21st AVN Awards

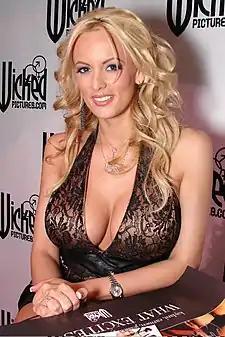
Stormy, Best New Starlet winner

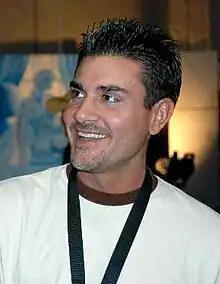
Michael Stefano, Male Performer of the Year winner

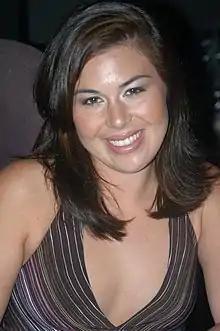
Ashley Blue, Female Performer of the Year

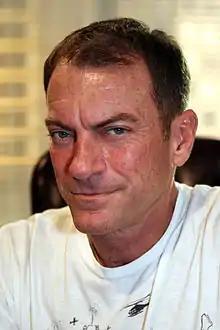
Randy Spears, Best Actor – Film winner

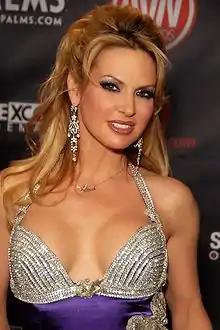
Savanna Samson, Best Actress – Film winner

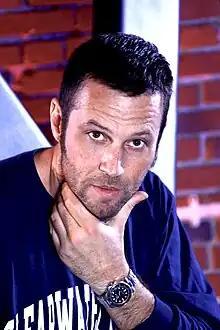
Axel Braun, Best Screenplay – Film winner

These awards were announced, but not presented, in two pre-recorded winners-only segments during the event. Trophies were given to the recipients off-stage: